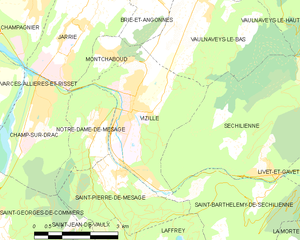
Vizille est une commune française située, géographiquement dans la vallée de la Romanche, administrativement dans le département de l'Isère et en région Auvergne-Rhône-Alpes.